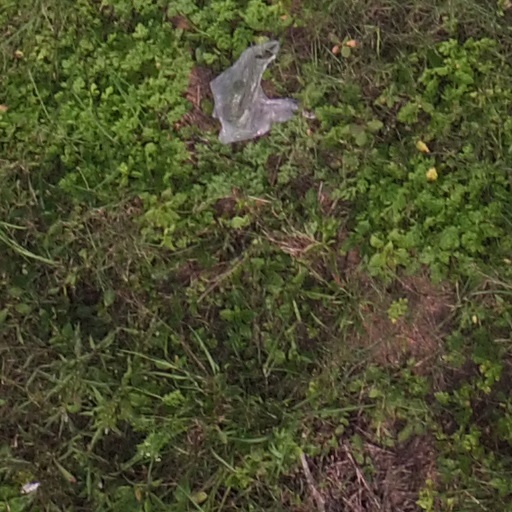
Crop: maize; corn